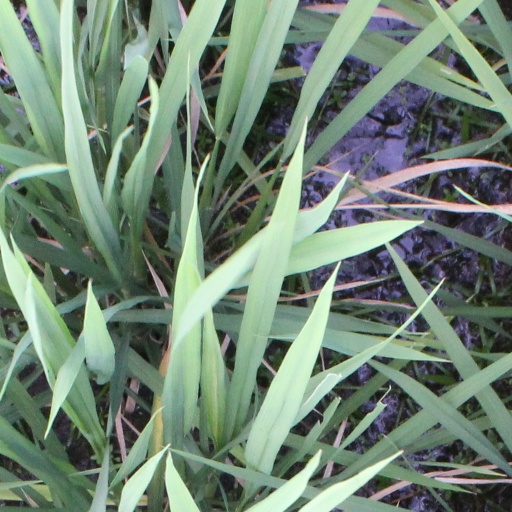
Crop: rice